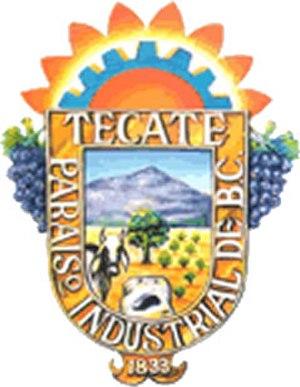
Tecate est une municipalité mexicaine de l'État de Basse-Californie dont le siège est la ville de Tecate.